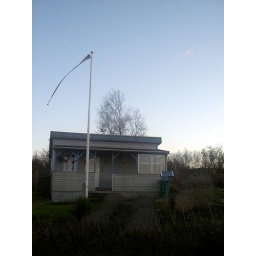
wooden house in Denmark